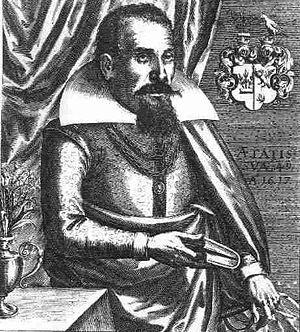
Michael Maier.
Themis Aurea est un livre de Michael Maier imprimé en 1618. il a été écrit pour expliquer l'existence de l'Ordre de la Rose-Croix et décrire ses lois : Maier parle d'un ordre de médecins, de leurs règles de leur symbolisme, de leur pratique. Après avoir présenté la légende de la déesse antique Themis, il aborde la raison des lois de la fraternité de l'Ordre.
Biologie : Création du Jardin botanique de l'Université de Bologne.
Au début du XVIIᵉ siècle paraissent en Allemagne les manifestes de la fraternité de la Rose-Croix. La Rose-Croix y est présentée comme un ordre secret qui aurait été fondé au XVᵉ siècle par un personnage mythique, Christian Rosenkreutz. Relevant de l'hermétisme chrétien, du néoplatonisme et de paracelsisme, ils en appellent aux savants et aux gouvernants de l'Europe, proposant de leur révéler leur mystérieuse sagesse. Ils sont vraisemblablement l'œuvre d'un groupe de jeunes théologiens, médecins et philosophes de l'université luthérienne de Tübingen, autour de Johann Valentin Andreae. Ils eurent un retentissement considérable à l'époque, suscitant enthousiasmes et controverses dans toute l'Europe.